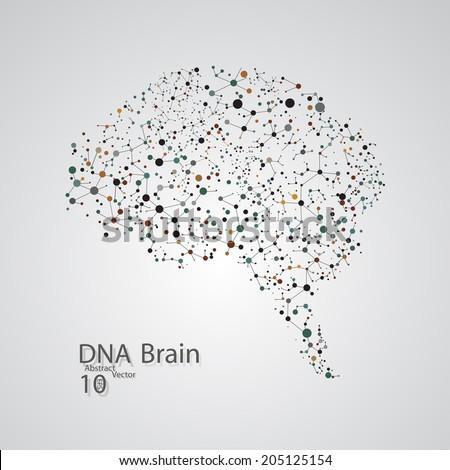
molecular structure in the form of brain , vector elegant illustration